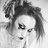
Emotion: sad